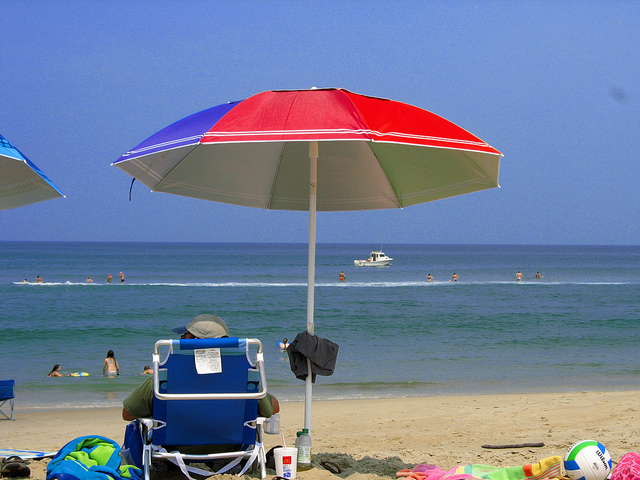
Many cabanas near the beach on the ocean with boat

A man relaxes in his beach chair, beneath his umbrella, on the sandy beach, watching people swim as a white boat passes by on a sunny day.